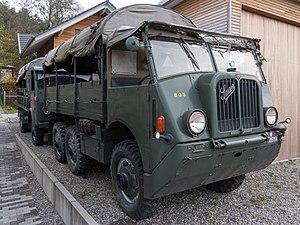
Les équipements de l'Armée suisse, rassemblent différentes sortes de véhicules, des chars de combat, des véhicules de transport de troupe ainsi que des hélicoptères de transport et des avions de combat en service dans les Forces terrestres ou les Forces aériennes.